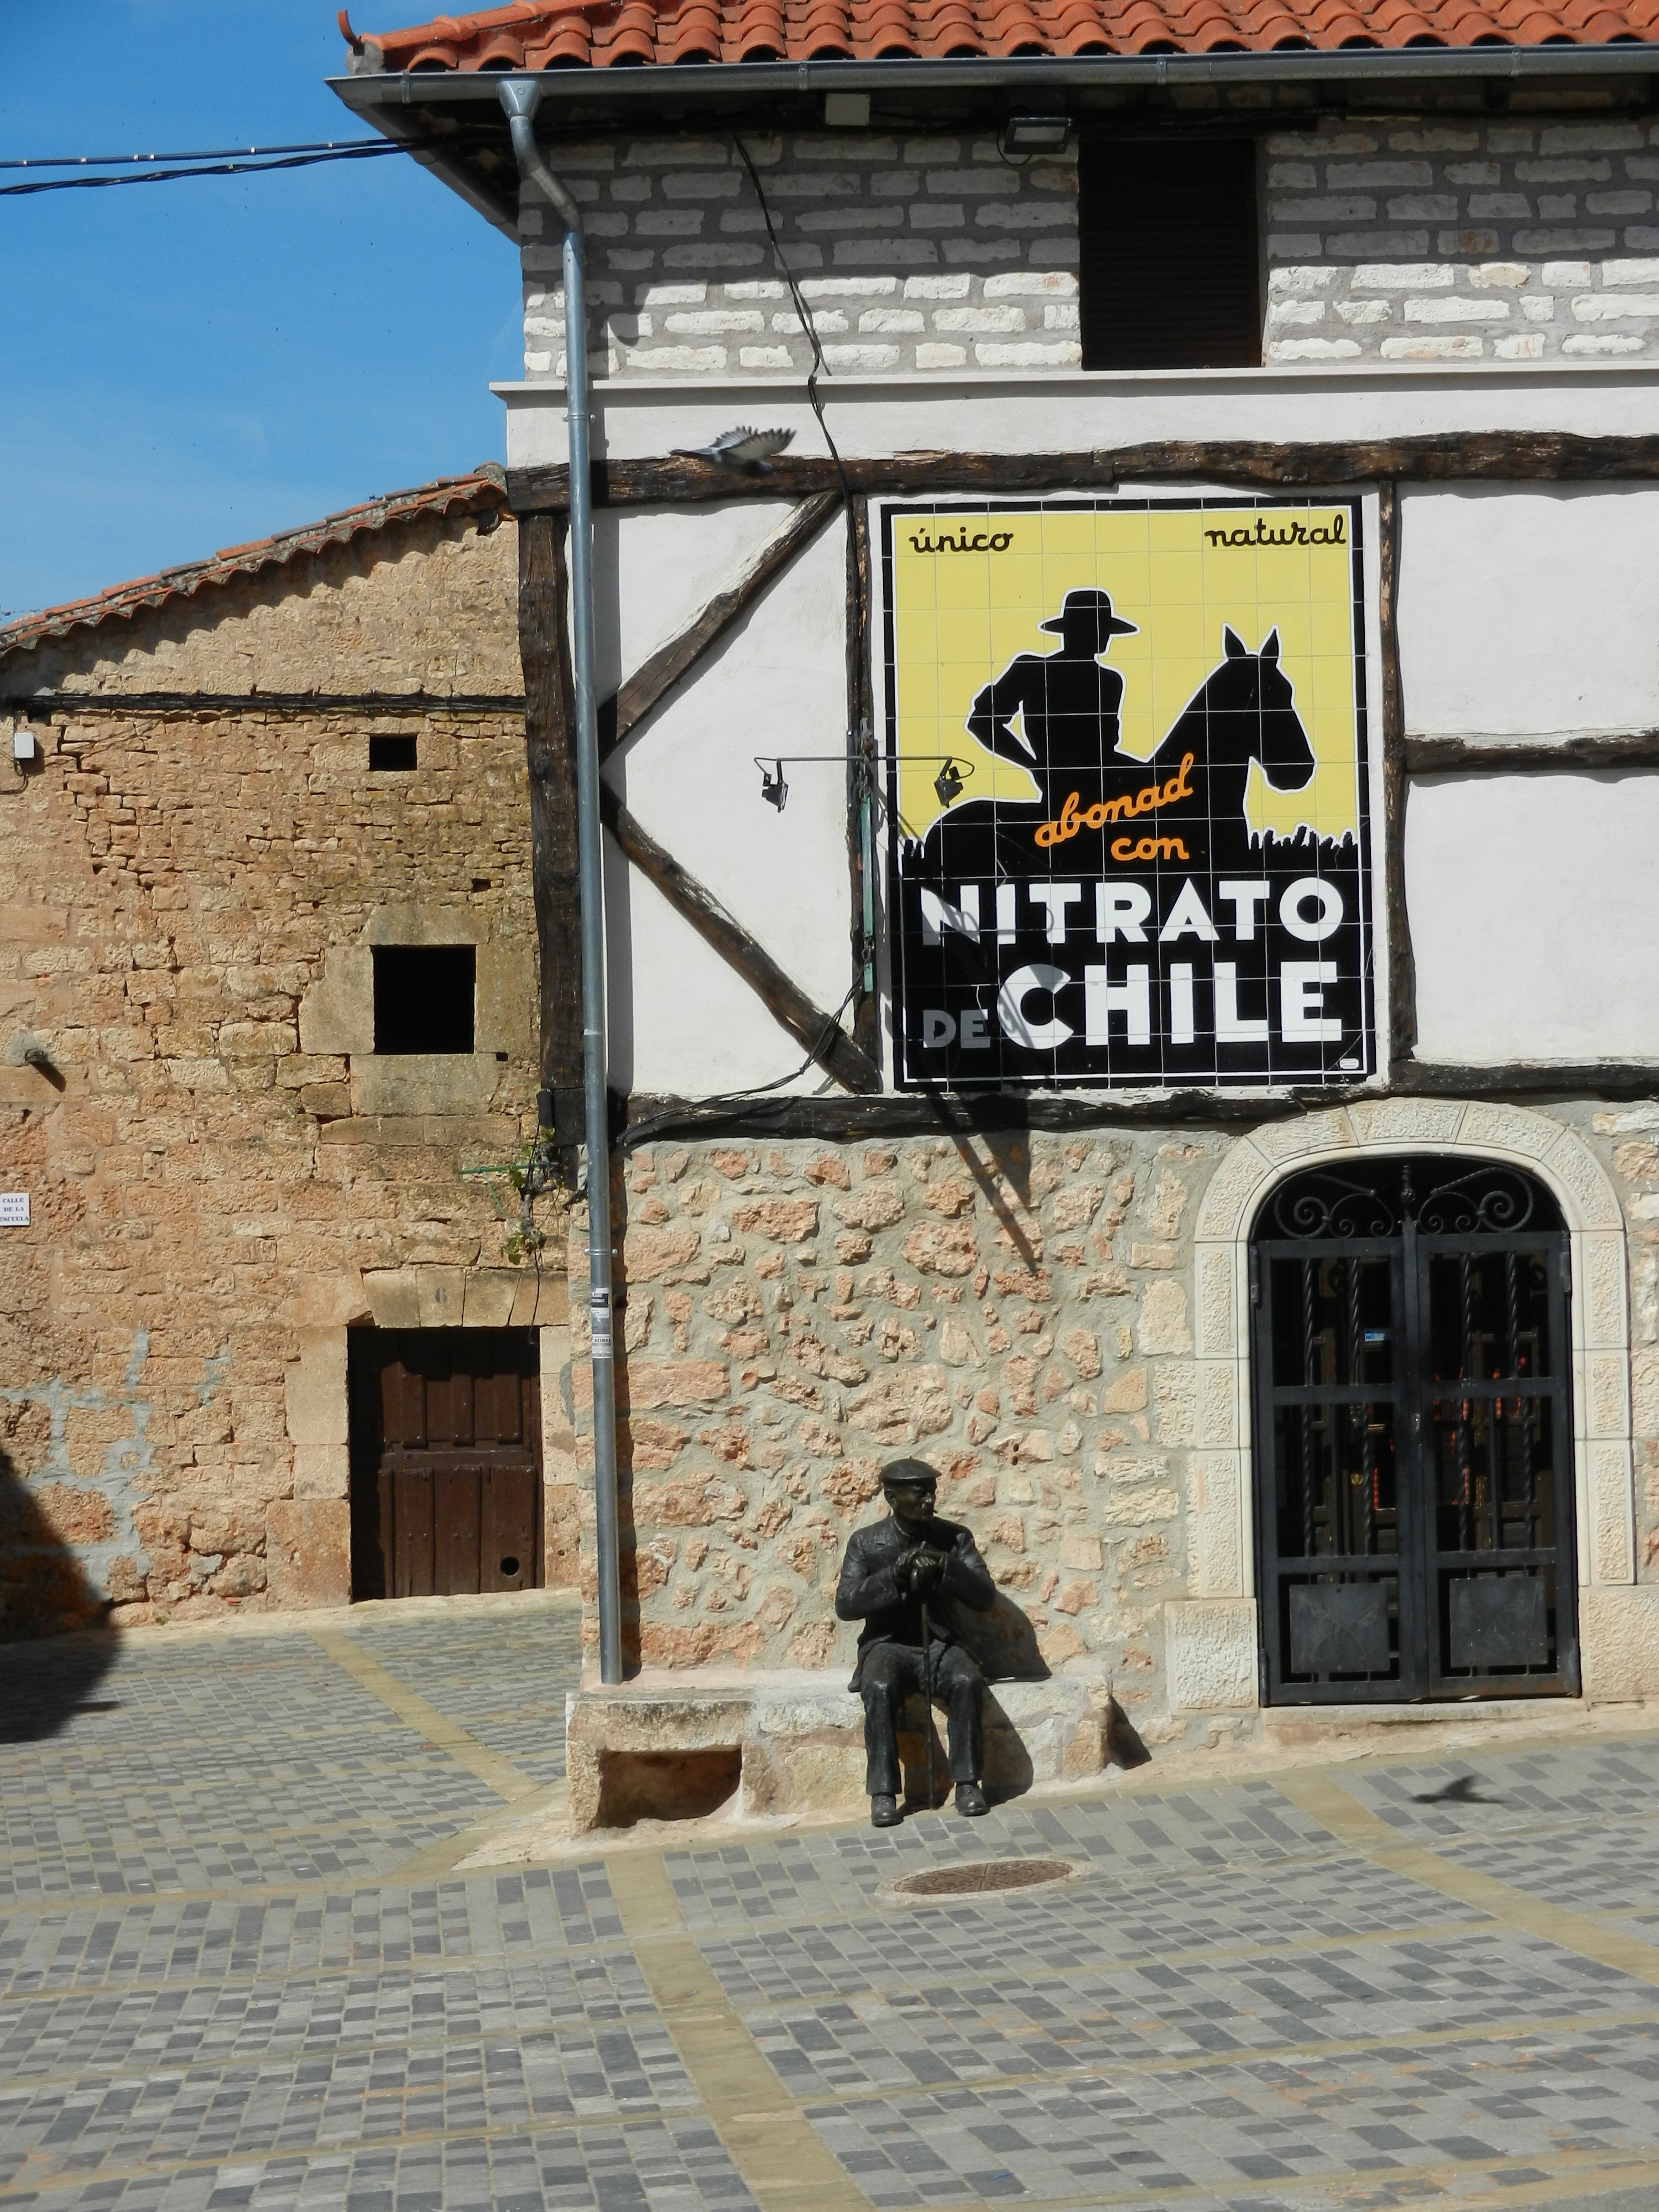
street, town, wall, statue, calm, facade, art, urban area, ancient history, chile nitrate